Rang Jaun Tere Rang Mein

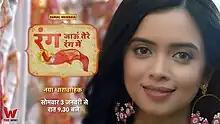

Rang Jaun Tere Rang Mein ("Colour Me Your Colour") is an Indian Hindi television series which aired on Dangal TV. It premiered on 3 January 2022, and was produced by Film Farm India. It stars Megha Ray, Angad Hasija, Karam Rajpal, and Ketaki Kadam.